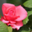
Label: rose